20 High Street, Nantwich

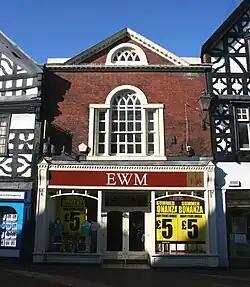
20 High Street in 2007

20 High Street is a grade-II-listed Georgian building in Nantwich, Cheshire, England, which dates from the late 18th century. It stands on the west side of the High Street (at ). In the 18th century, the building was used as an inn and a venue for cock-fighting; it later became a private house and subsequently a shop. The site is believed to have been near the town's Norman castle.